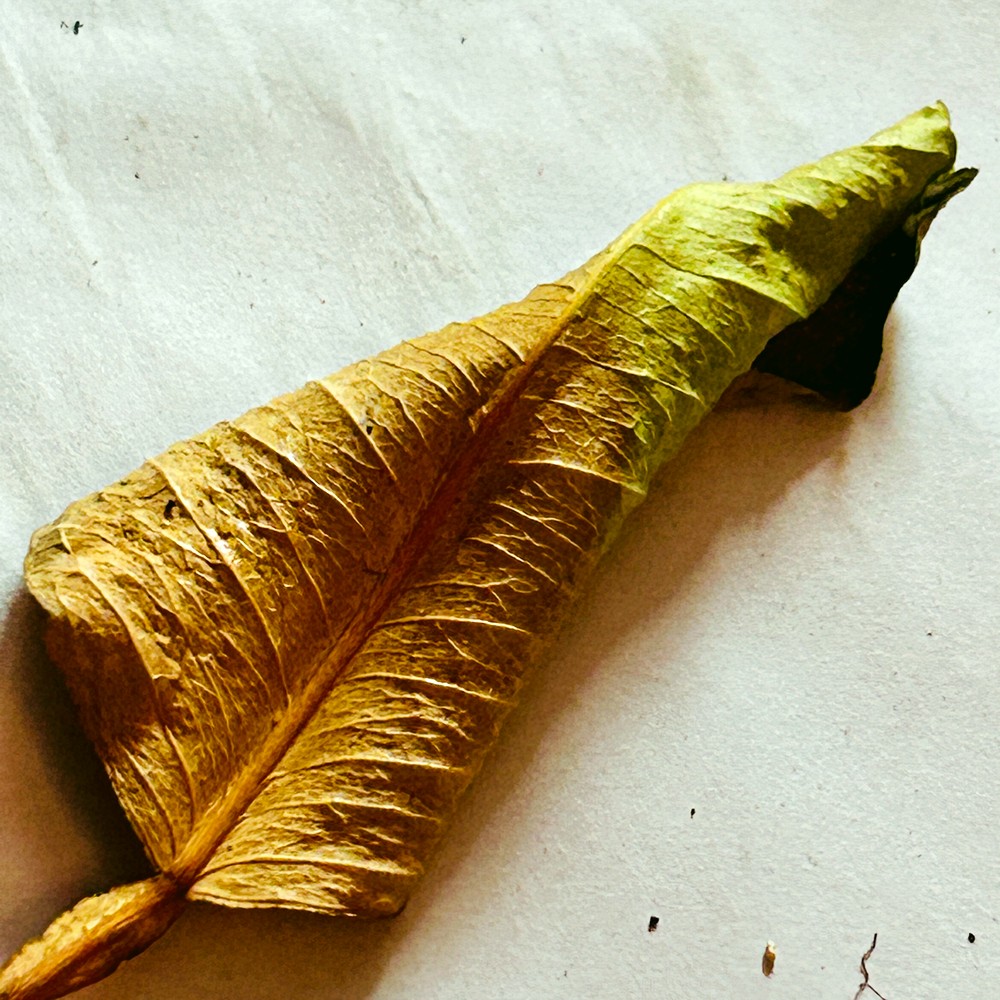
Label: Dry Leaf